Salutaridinol

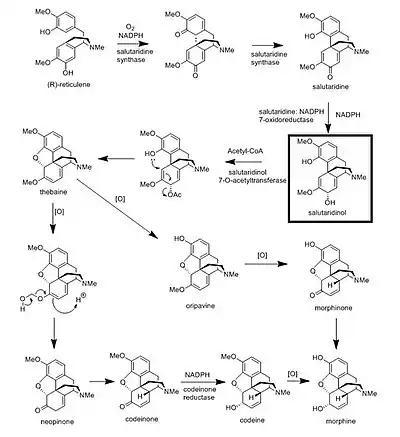
Morphine biosynthesis pathway with salutaridinol highlighted in the box

Salutaridinol can be converted in two reaction steps to the morphine precursor thebaine. The first step is an esterification of the hydroxyl group previously reduced in the conversion of salutaridine to salutaridinol with acetyl-CoA. This step is mediated by the enzyme salutaridinol 7-O-acetyltransferase. The second step is a ring closure achieved by a nucleophilic attack of the phenol group on the dienol system to generate an oxide bridge and kick out an acetate leaving group, giving thebaine. This second step does not require an enzyme. Thebaine can then be converted to morphine through two slightly different biosynthetic routes, one of which makes use of the fourth enzyme codeinone reductase.